Eifel

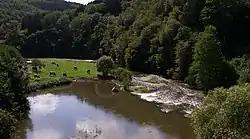
The Prüm

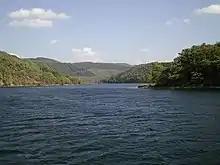
Upper basin of the Rur Reservoir between Einruhr and Rurberg

Due to its moist and mild Atlantic climate, the Eifel is bisected by numerous streams and small rivers. Impoundment of these streams, especially in the North Eifel has led to the creation of very large reservoir, such as the Rursee, which is the second largest in Germany by volume, and the Urftsee.